Nyau

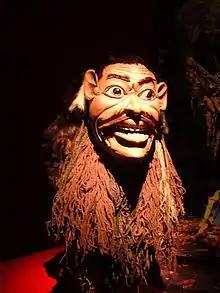
A face mask from Malawi

Nyau masks are constructed of wood and straw. and are divided into three types. The first is a feathered net mask, the second is a wooden mask and the third is a large zoomorphic basketry structure that envelops the entire body of the dancer. Wearing the latter, dancers tend to turn around and around in a motion known as "Nyau yolemba". They are representations of a large variety of characters, including wild animals such as antelope, lions and hyenas.